EKOenergy

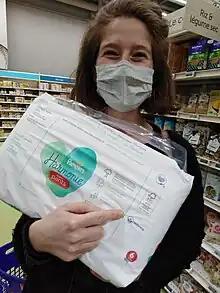
EKOenergy logo on diapers made by P&G (Pampers)

The EKOenergy logo depicts a green plug sprouting from a plant flanked by two leaves. The logo can only be used by authorised sellers, when they are selling EKOenergy-labelled energy, and by consumers of EKOenergy-labelled energy. The conditions are explained in EKOenergy's brand book.